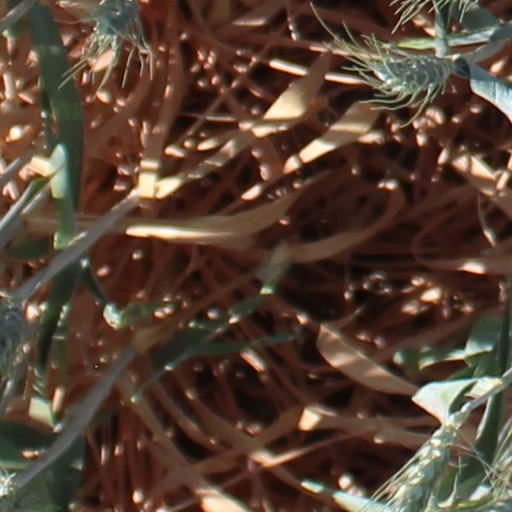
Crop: wheat